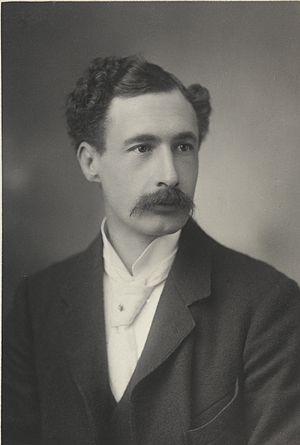
Reginald Koettlitz, né en Angleterre le 23 décembre 1860 et mort en janvier 1916, est un médecin britannique.